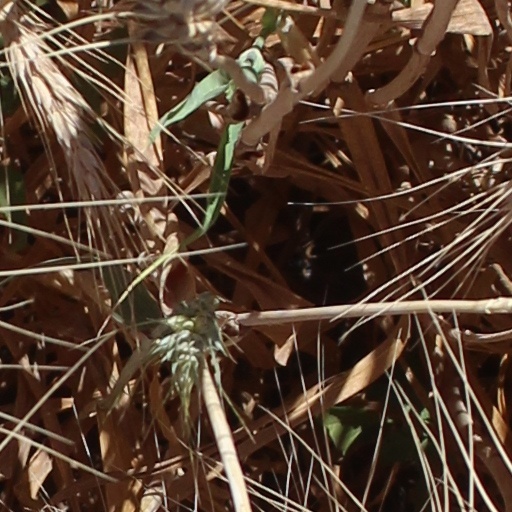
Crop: wheat